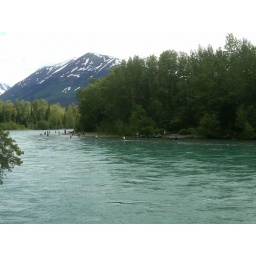
Hundreds of fly fishermen compete with bears for fish at Russian River in Kenai National Park Alaska.